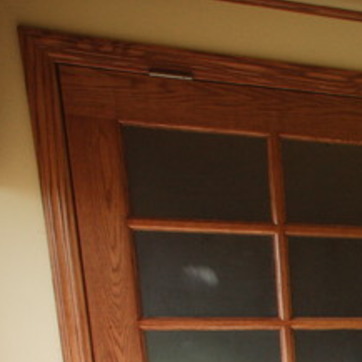
Material: glass